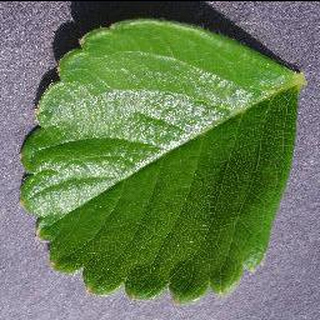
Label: healthy_strawberry